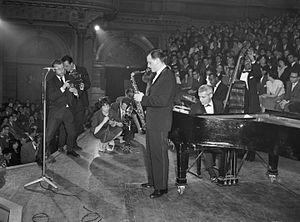
Lou Levy est un pianiste de jazz américain. C'est un représentant du jazz West Coast.